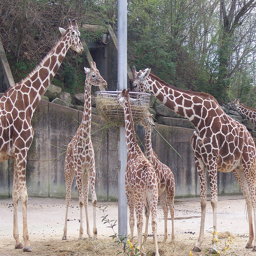
A group of giraffes eating from a food basket which is mounted high up on a pole.
Two adult and three young giraffe stand at a feeder.
a group of giraffes eating grass from a metal cage on a pole
Five giraffes are standing around their food that is on a pole eating.
Five giraffe stand around a pole eating hay.